Adama Traoré (footballer, born 1996)

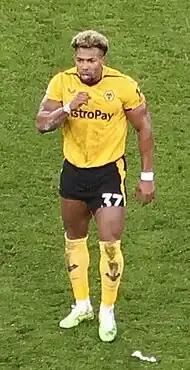
Traoré playing for Wolverhampton Wanderers in 2023

Adama Traoré Diarra (born 25 January 1996) is a Spanish professional footballer who plays as a right winger for club Fulham. Traoré has represented Spain internationally at both youth and senior levels, making his senior debut in 2020.